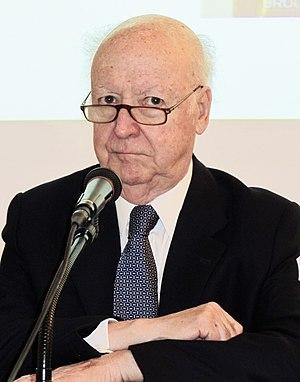
Jorge Edwards Valdés, né le 29 juin 1931 à Santiago, est un écrivain, critique littéraire, journaliste et diplomate chilien. Il obtient le Prix national de littérature en 1994 et le prix Cervantes pour l’ensemble de son œuvre en 1999. Il est considéré comme l'un des plus importants écrivains de langue espagnole vivants.